Église Saint-Germain, Royère-de-Vassivière

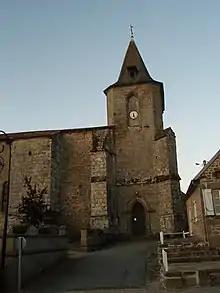
Facade of the church

The Église Saint-Germain de Royère-de-Vassivière is a Gothic church built in Royère-de-Vassivière in the department of Creuse and region of Nouvelle-Aquitaine. The church was included in the inventory of monuments historiques on 9 March 1963.